Entropa

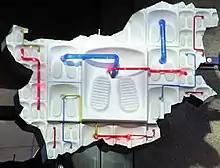
The sculpture of Bulgaria

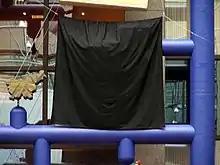
The sculpture of Bulgaria on 22 January 2009 covered by black fabric

On 13 January 2009, the day after the exhibit was informally unveiled, Bulgaria's ambassador to the EU registered the country's protest with the European Commission, and sent a formal protest note to the Czech government. Bulgaria's depiction in the sculpture, as a series of squat toilets, is one of the most provocative, and after the informal unveiling of "Entropa", the Bulgarian government demanded that the sculpture be taken down before its official launching. This action was never taken, but after continuing complaints, the Bulgarian depiction was covered with black fabric on 20 January 2009. Individuals outside the government, as well, expressed outrage about the portrayal: